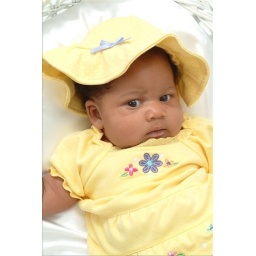
girl in yellow